Reuilly–Diderot station

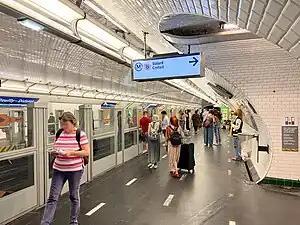
Line 1's platforms after the installation of platform screen doors

Reuilly–Diderot is a station on lines 1 and 8 of the Paris Métro in the 12th arrondissement.